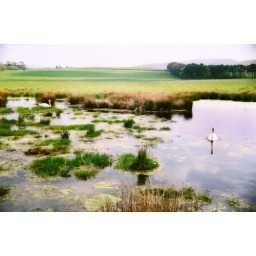
Couple of swans in a field near my house